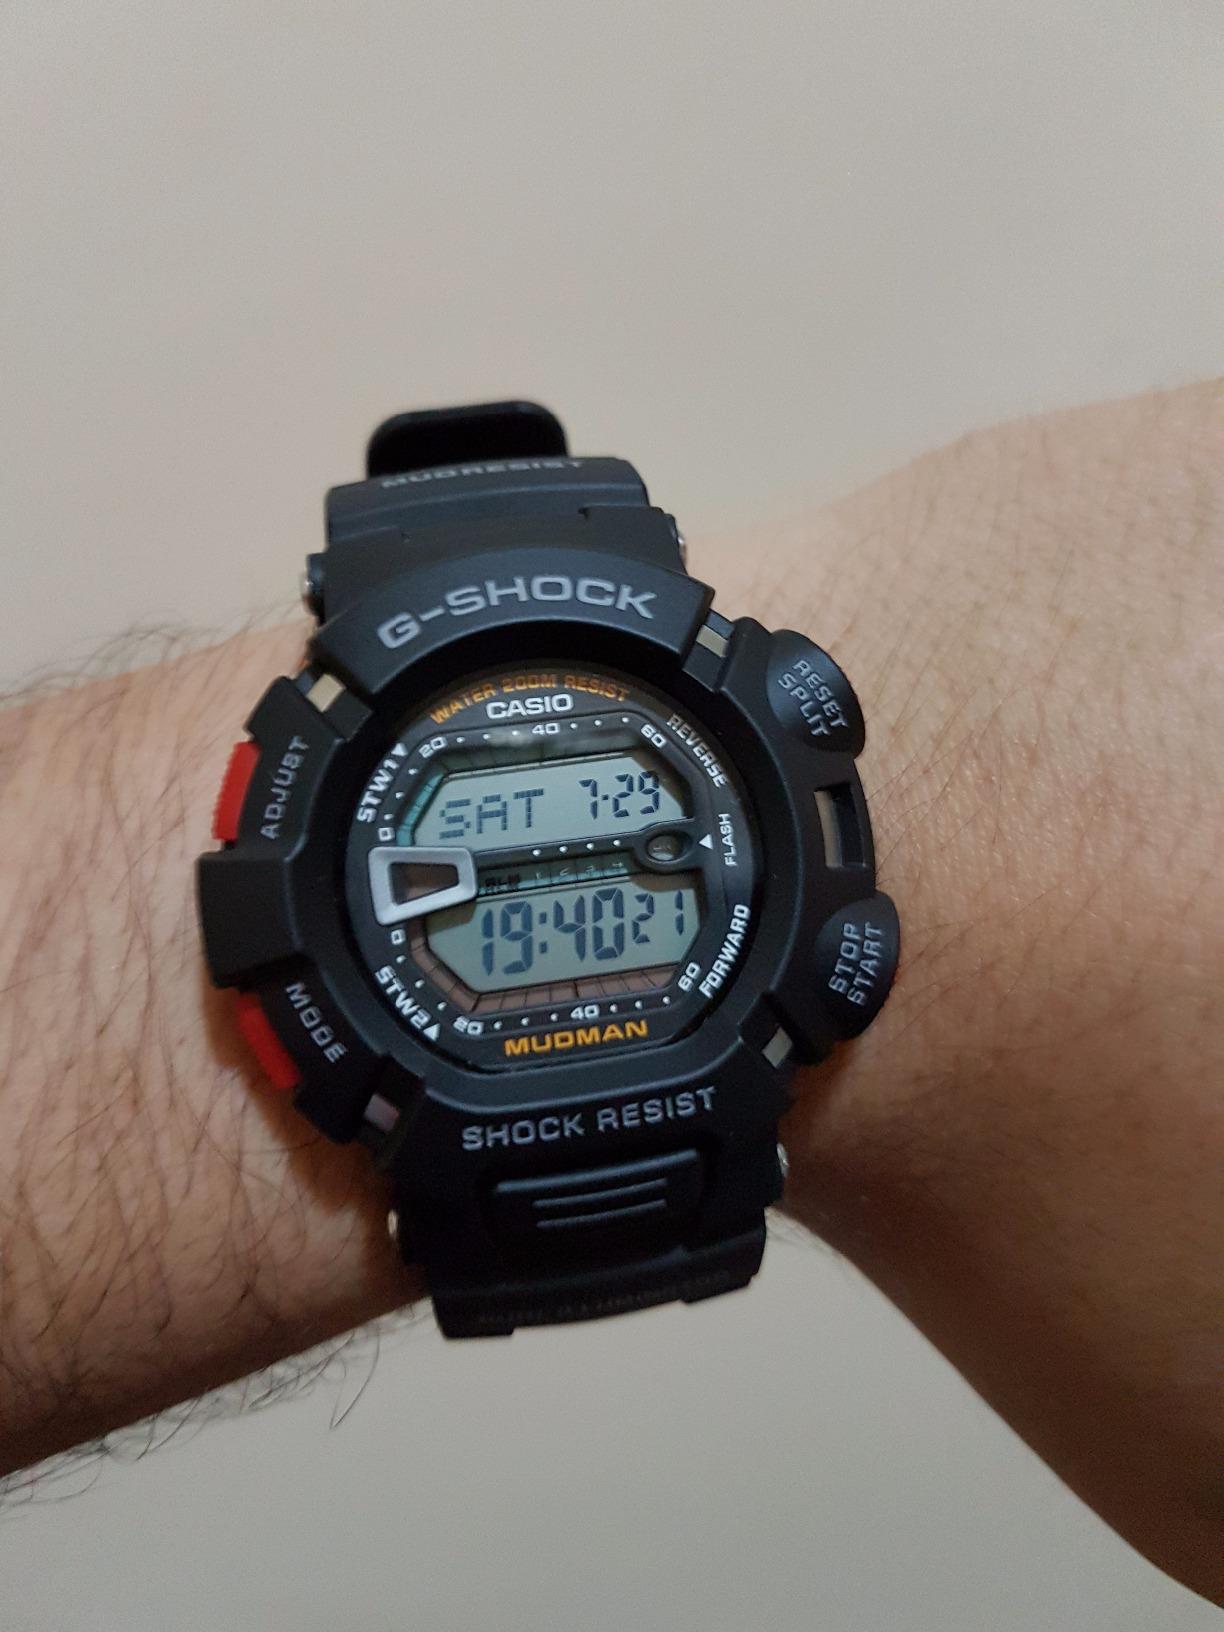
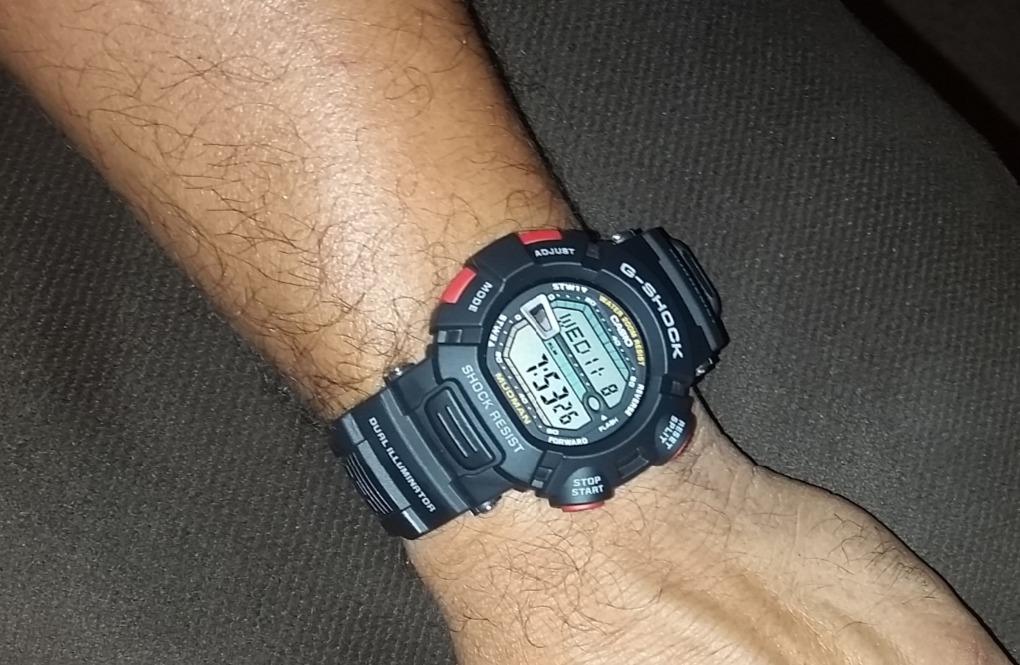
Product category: accessories_watch
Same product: yes